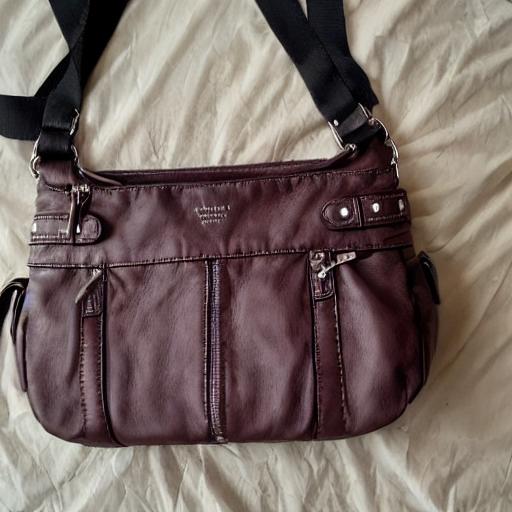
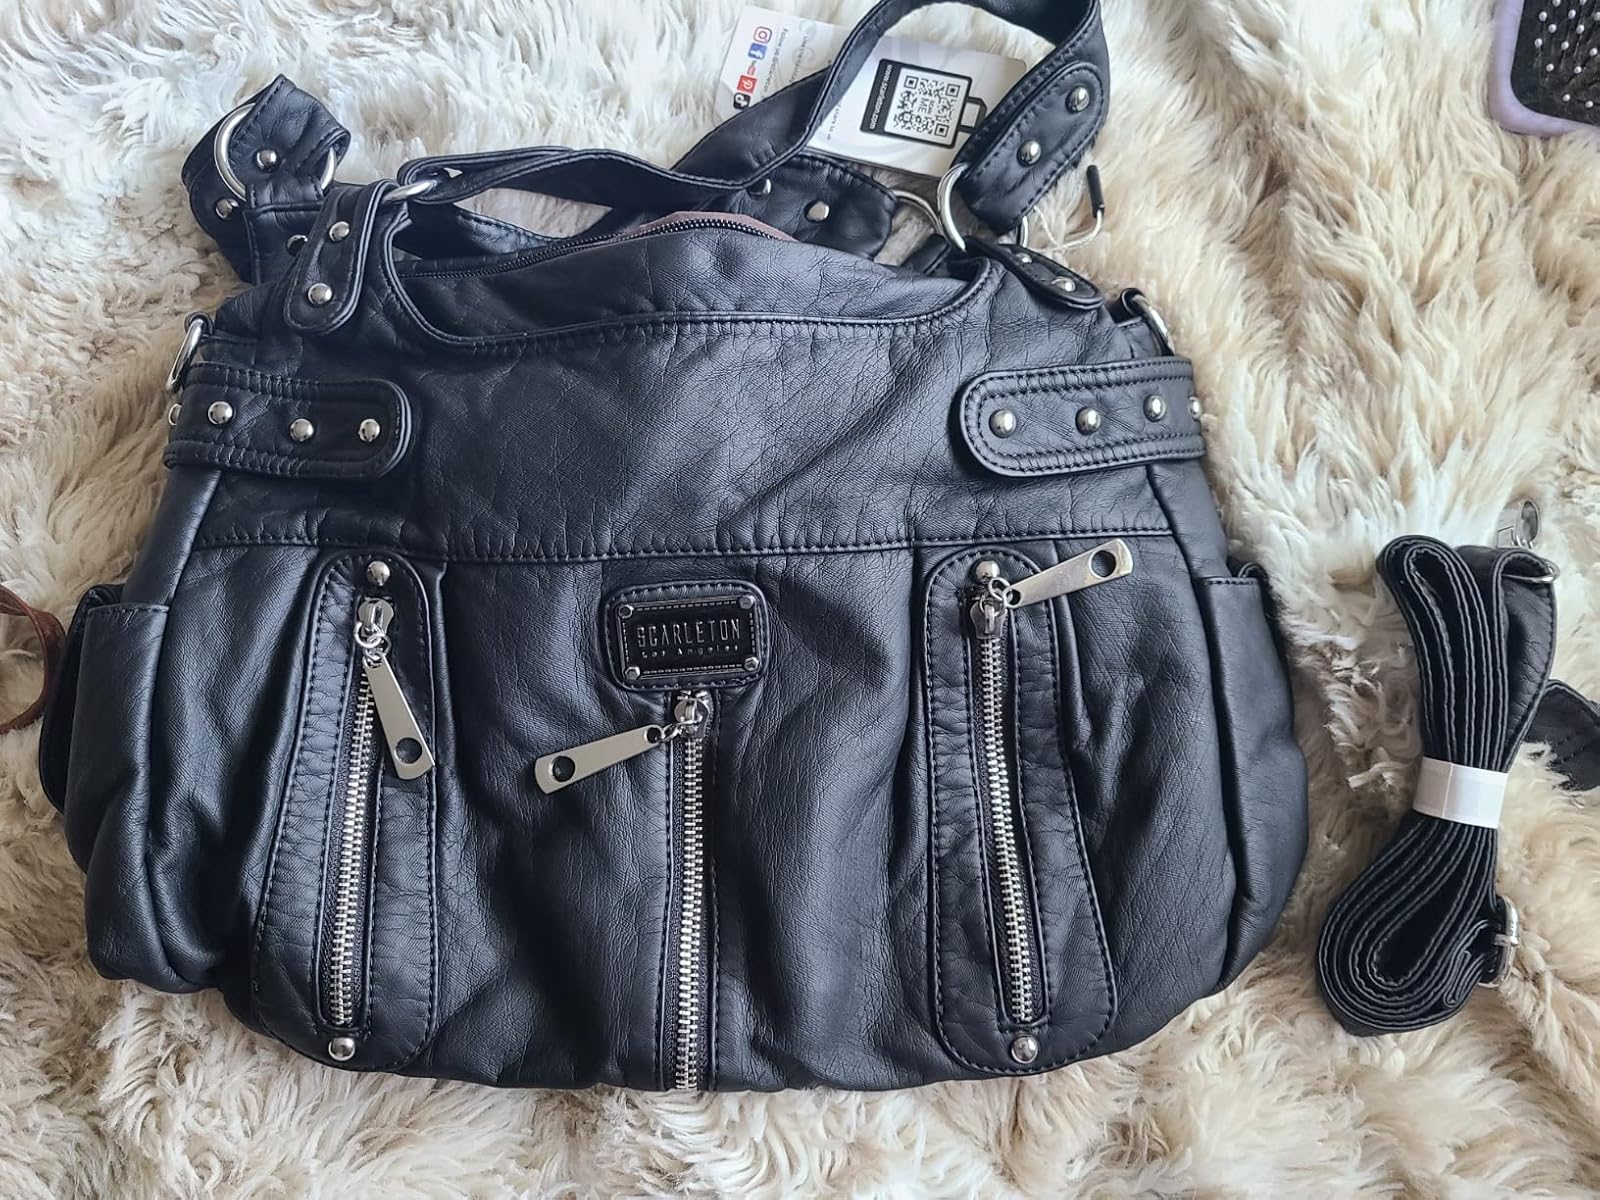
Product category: accessories_handbag
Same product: no